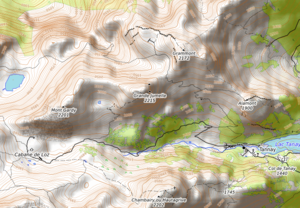
carte réalisée sur umap This map was created from OpenStreetMap project data, collected by the community. This map may be incomplete, and may contain errors. Don't rely solely on it for navigation.
Les Jumelles est le nom donné à un couple de sommets situé dans le Chablais valaisan, sur le territoire de la commune de Vouvry, dans le canton du Valais en Suisse. La Grande Jumelle culmine à 2 215 mètres d'altitude et la Petite Jumelle à 2 185 mètres. Voisines du Grammont et du mont Gardy, elles font partie du massif du Chablais.